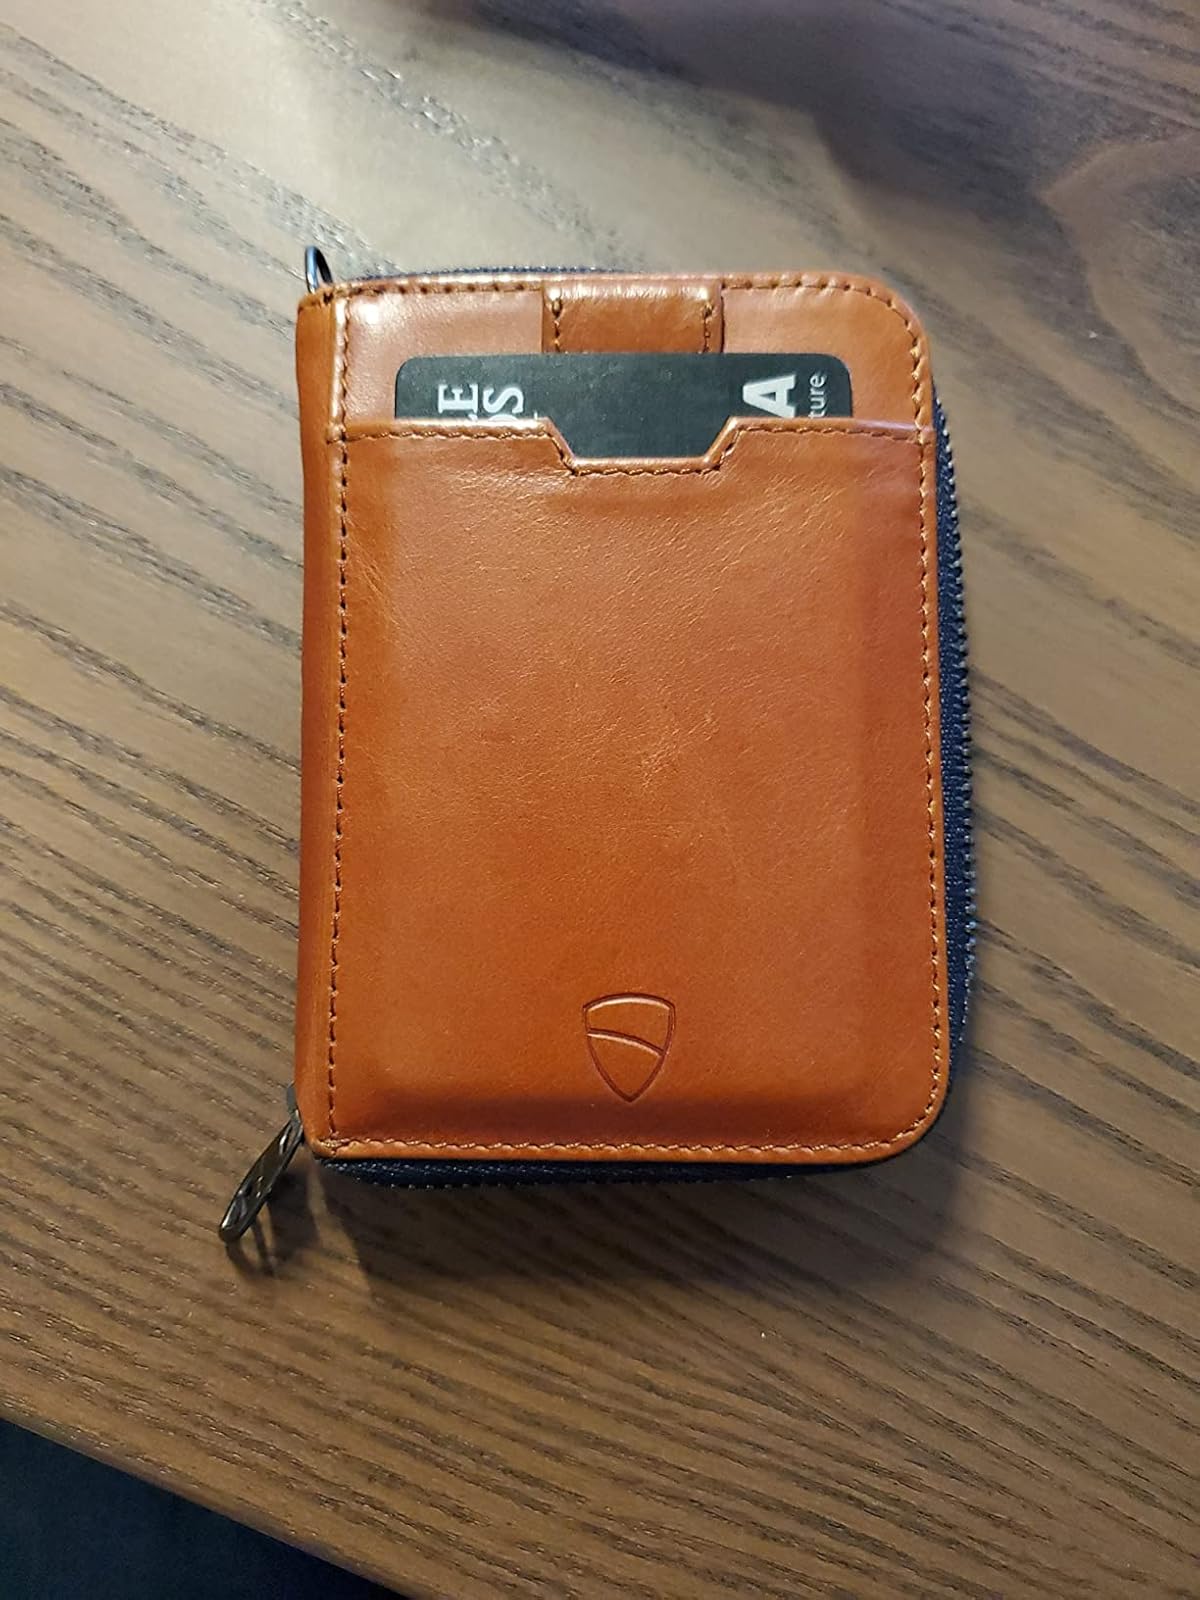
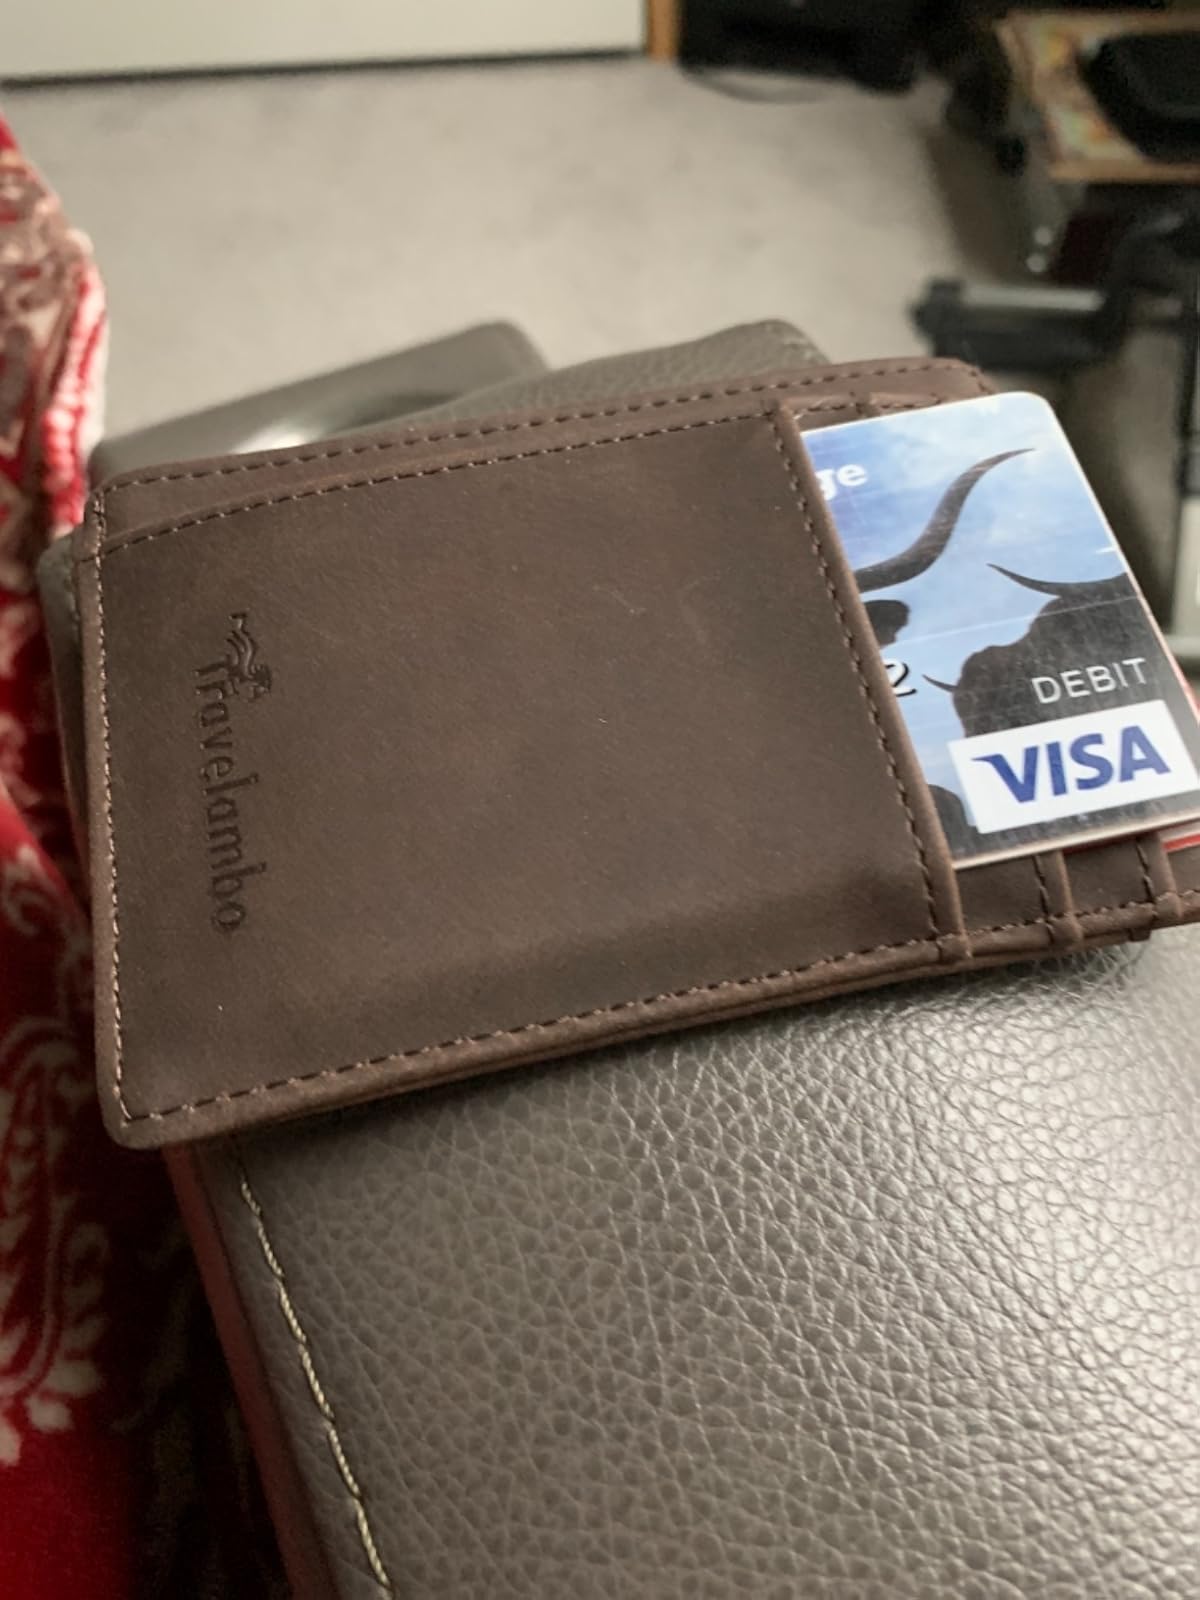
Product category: accessories_wallet
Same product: no